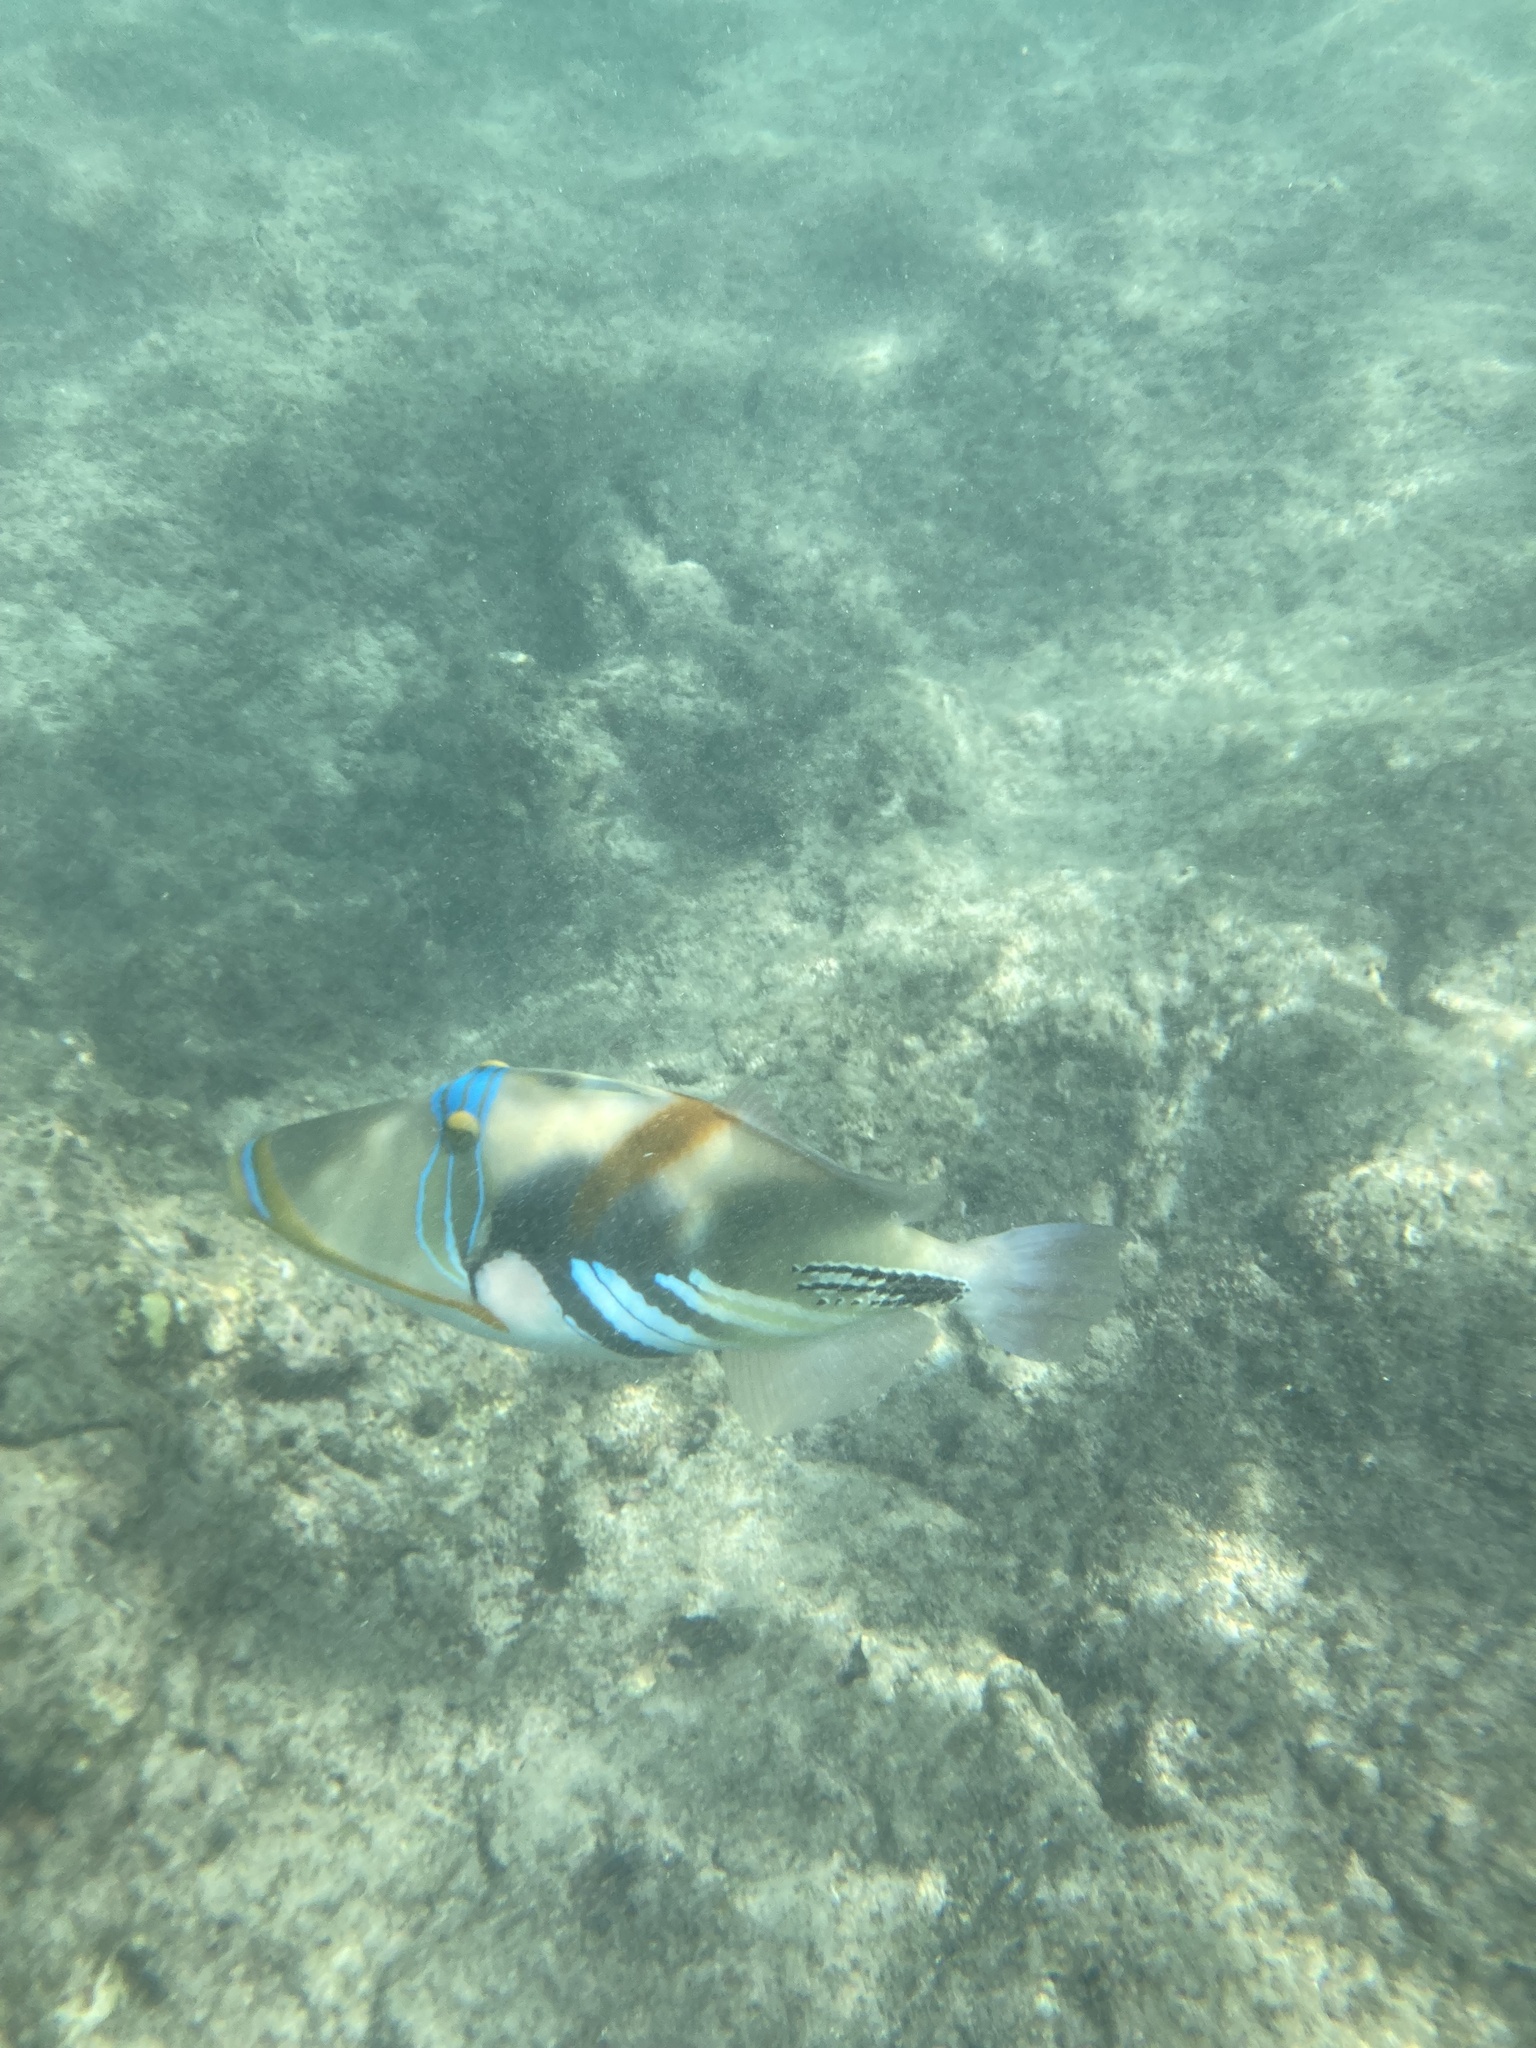
Rhinecanthus aculeatus (Lagoon Triggerfish)